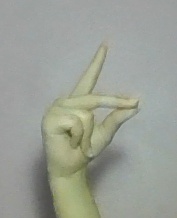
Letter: ta